History of the SkyTrain

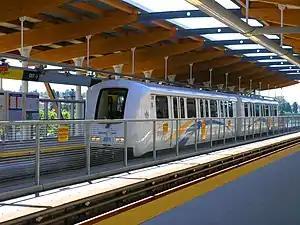
A first-generation Mark II SkyTrain at Rupert station, Millennium Line (2005)

The SkyTrain system has had a significant impact on the development of areas near stations and has helped to shape urban density in Metro Vancouver. Between 1991 and 2001, the population living within of a SkyTrain station increased by 37 per cent, compared to the regional average of 24 per cent. From the system's opening, the total population of the service area rose from 400,000 to 1.3 million people. According to BC Transit's document "SkyTrain: A catalyst for development", more than $5 billion of private money had been invested within a 10–15 minute walking distance of the SkyTrain and SeaBus. The report claimed that those two modes of transportation were the driving force of the investment, though it did not disaggregate the general growth in that area.